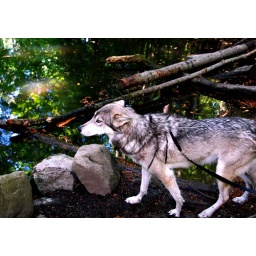
Our girl had a wonderful walk in an ancient forest site with a fresh stream running through it.